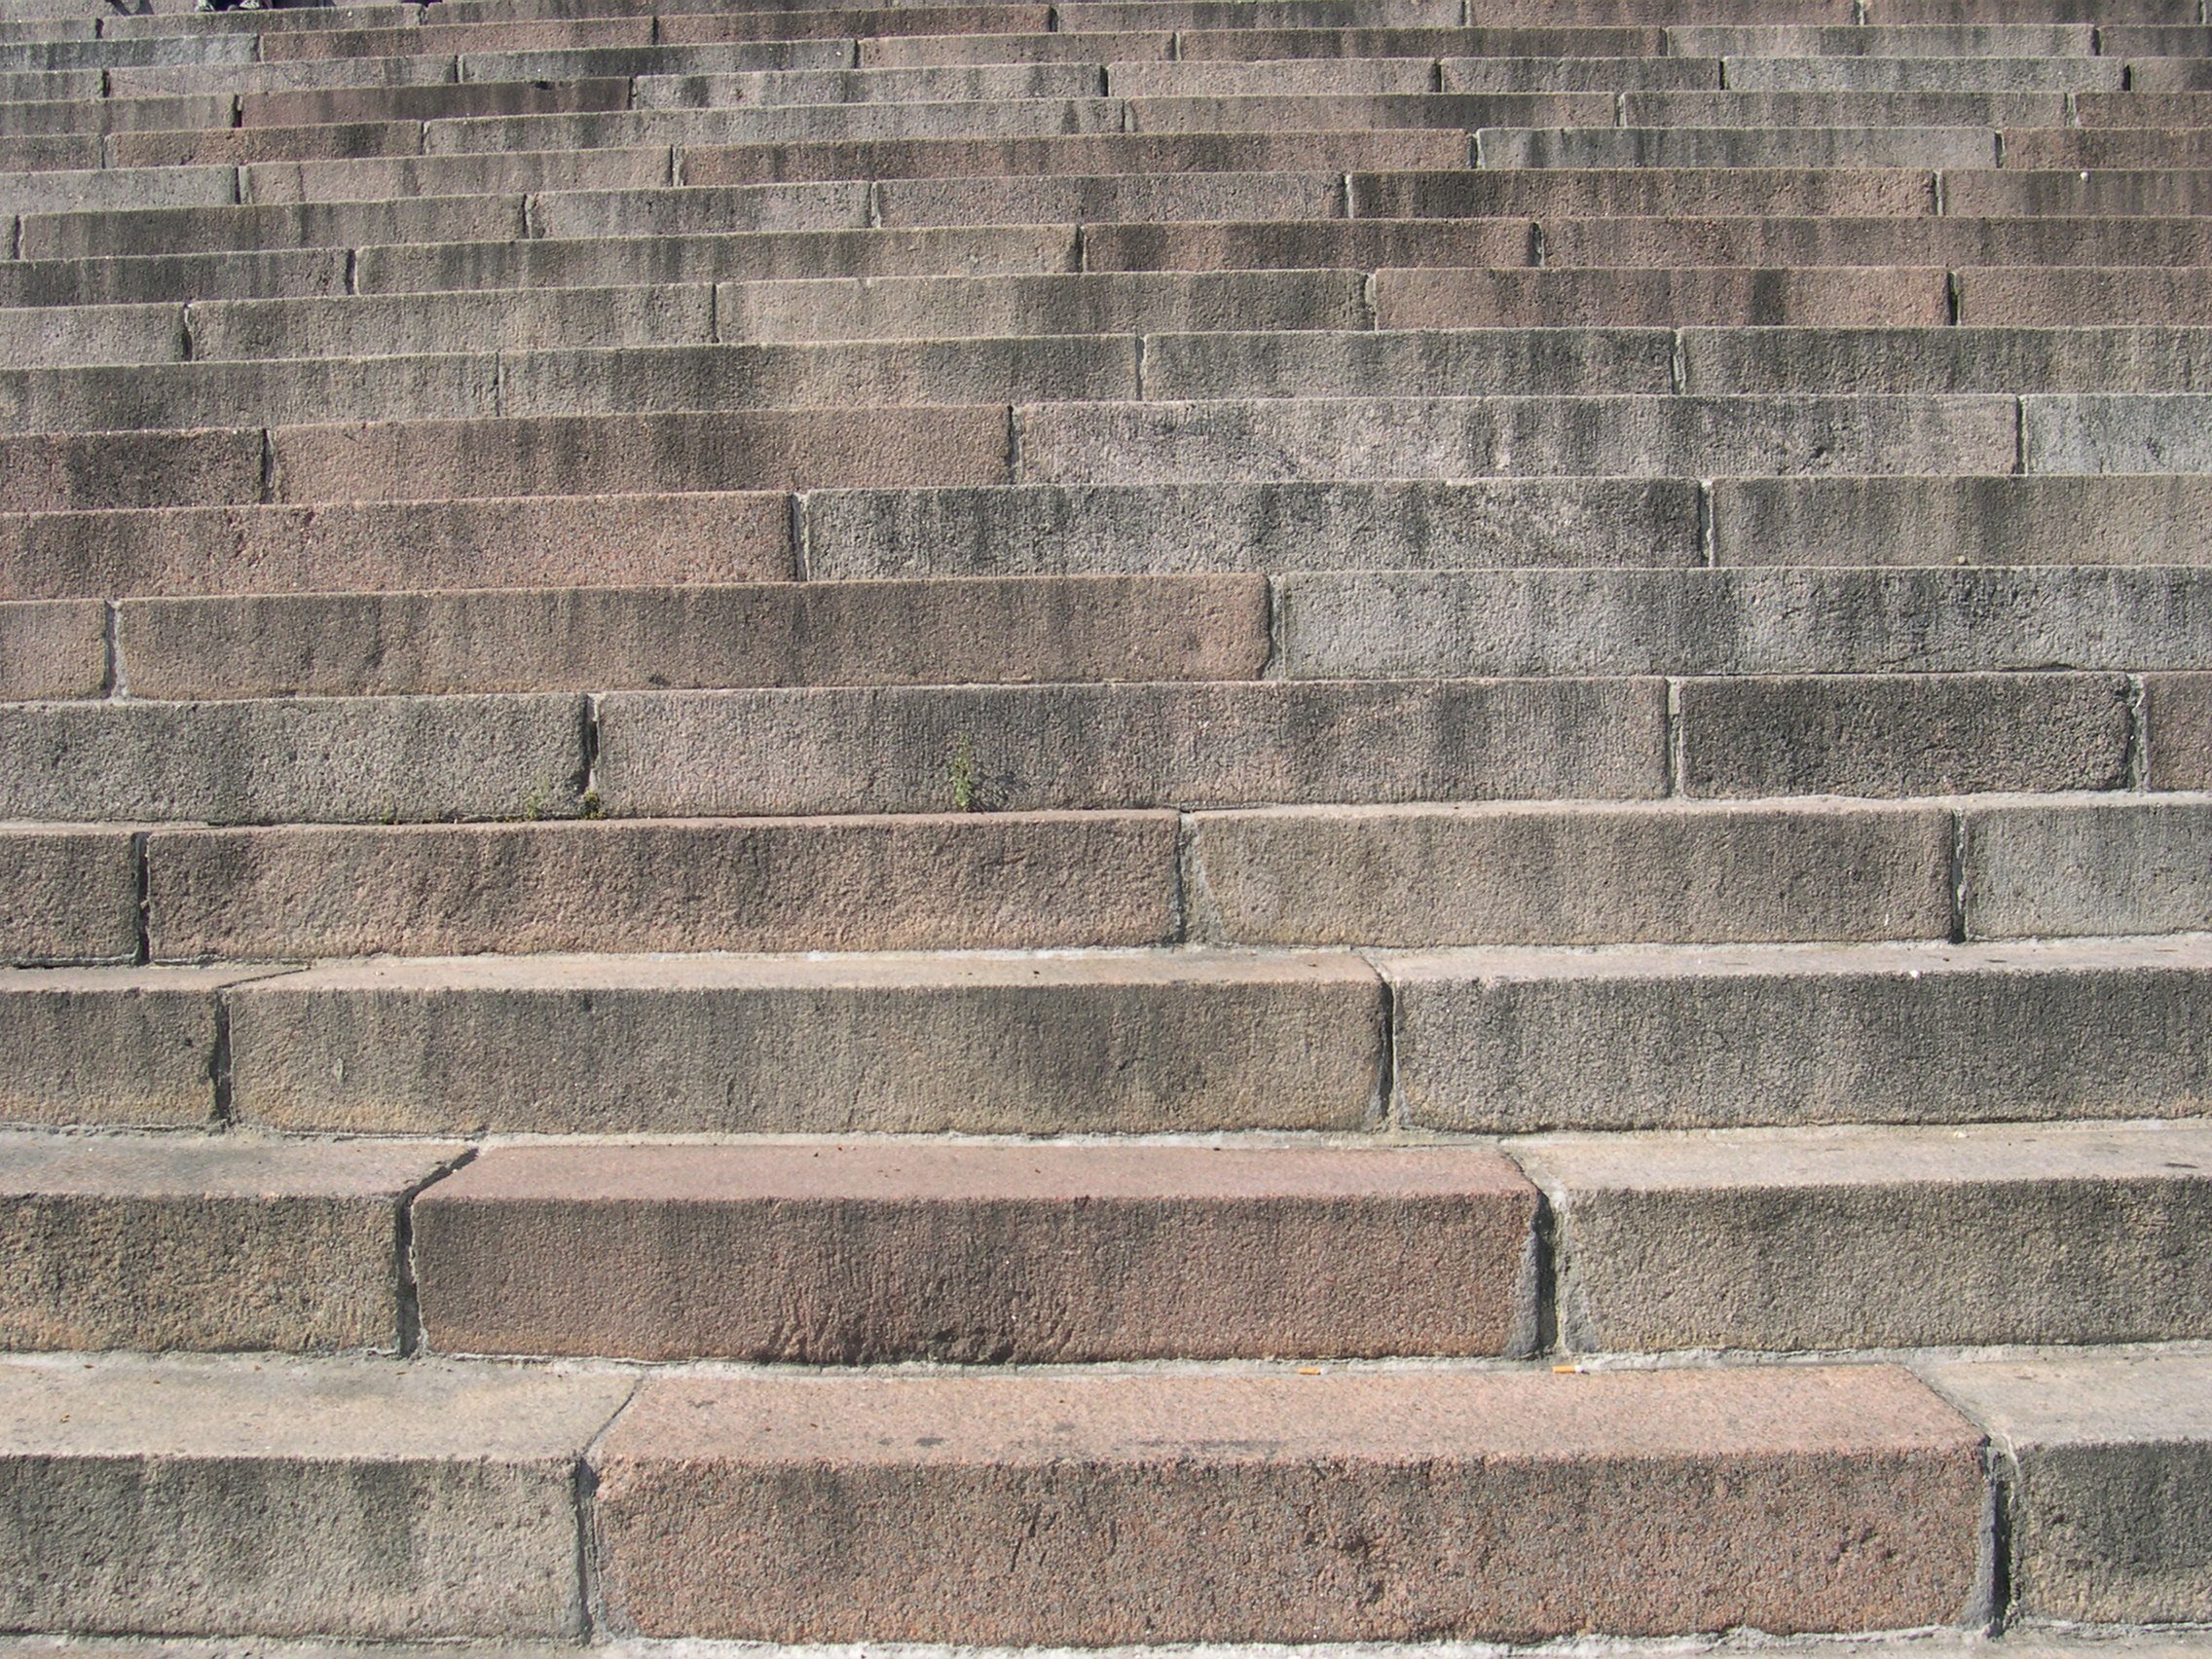
floor, wall, stone, high, stone wall, brick, material, stairs, brickwork, rise, away, gradually, flooring, road surface